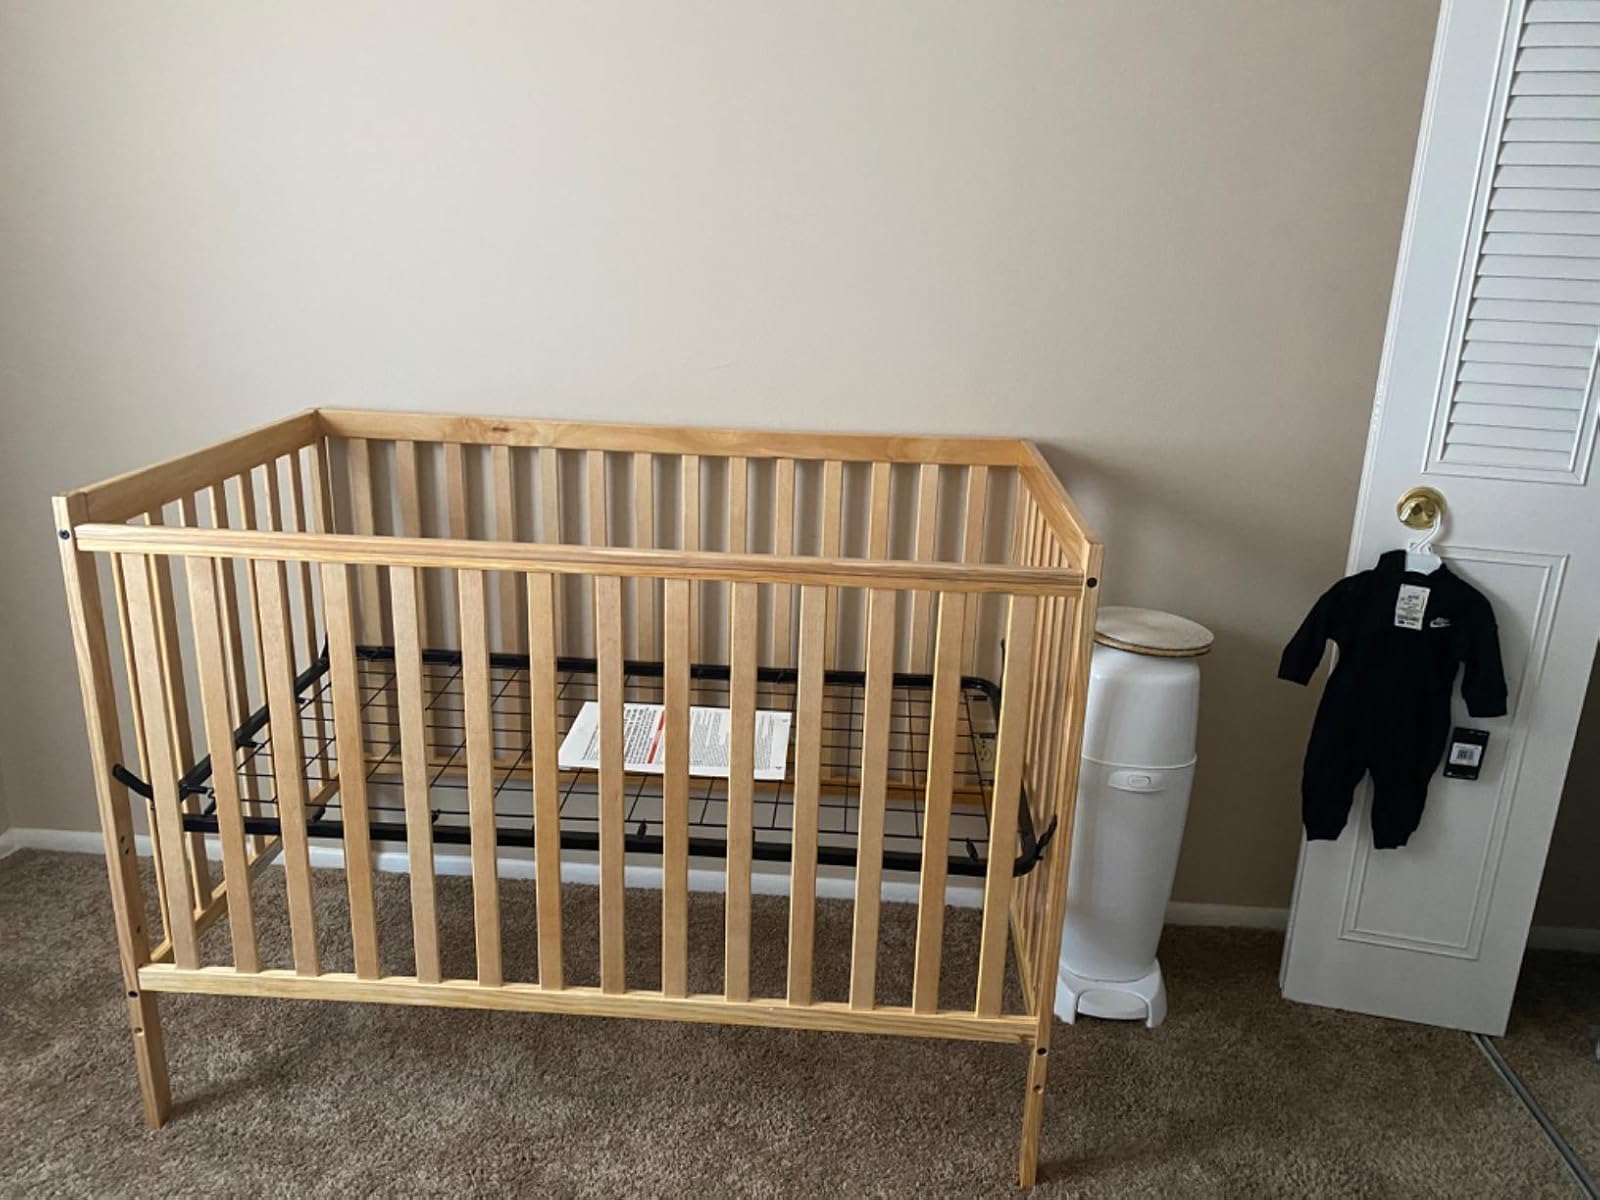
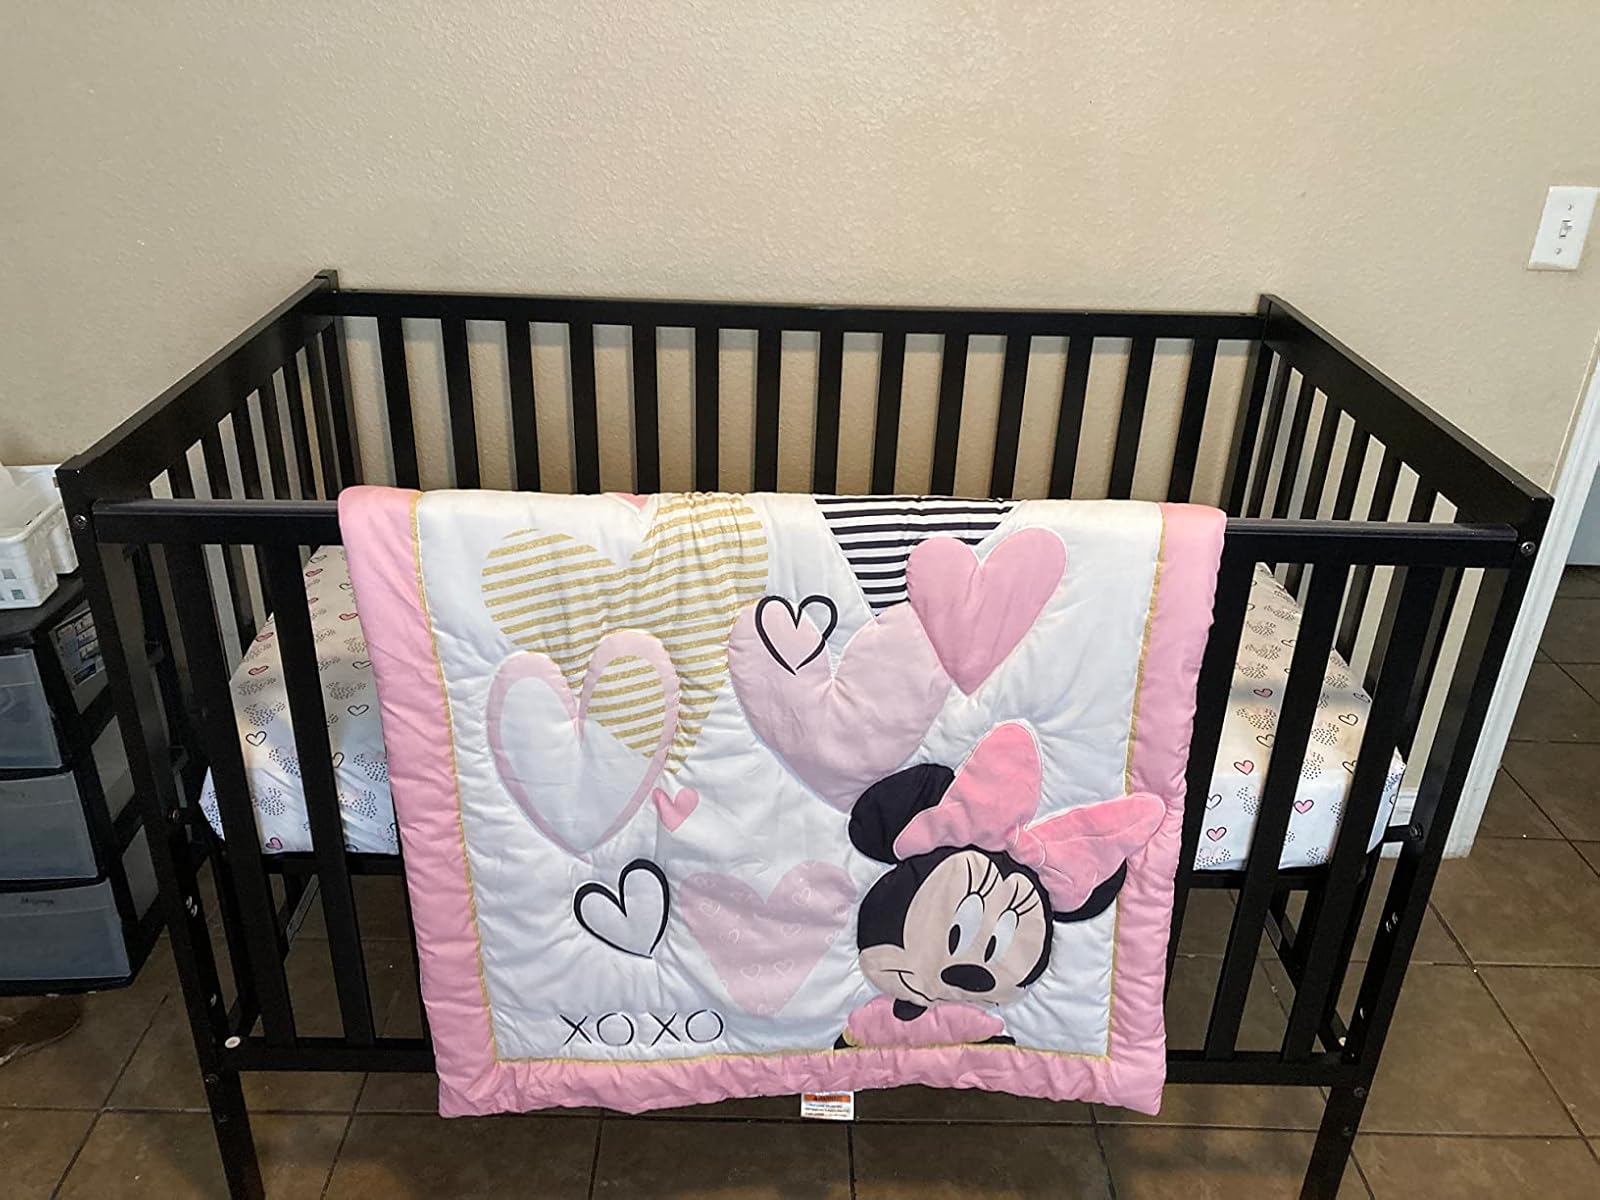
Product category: products_crib
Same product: no